Chord-scale system

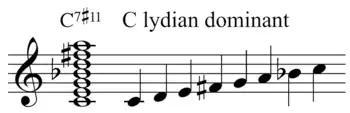
The corresponding scale for the C chord, with added ninth and thirteenth tensions, is C lydian dominant, the fourth mode of the ascending melodic minor.

The scales commonly used today consist of the seven modes of the diatonic scale, the seven modes of the melodic minor scale, the diminished scales, the whole-tone scale, and pentatonic and bebop scales. In the example below featuring C and C lydian dominant every note of the scale may be considered a chord tone while in the example above featuring A and A mixolydian the scale is thought of as a 'filling in' of the steps that are missing between members of the chord. Students now typically learn as many as twenty-one scales, which may be compared with the four scales commonly used in jazz in the 1940s (major, minor, mixolydian, and blues) and the two later added by bebop (diminished and whole-tone) to the tonal resources of jazz.